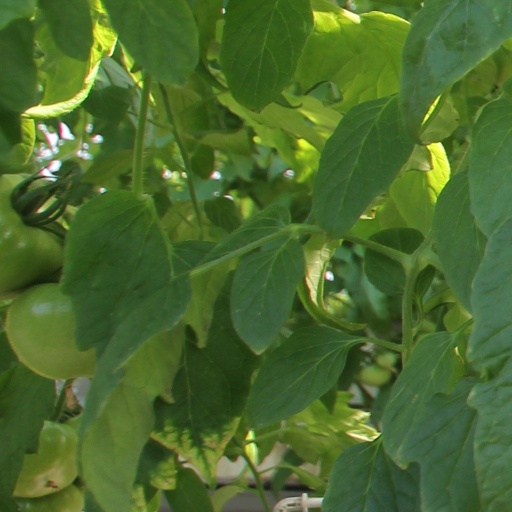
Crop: tomato